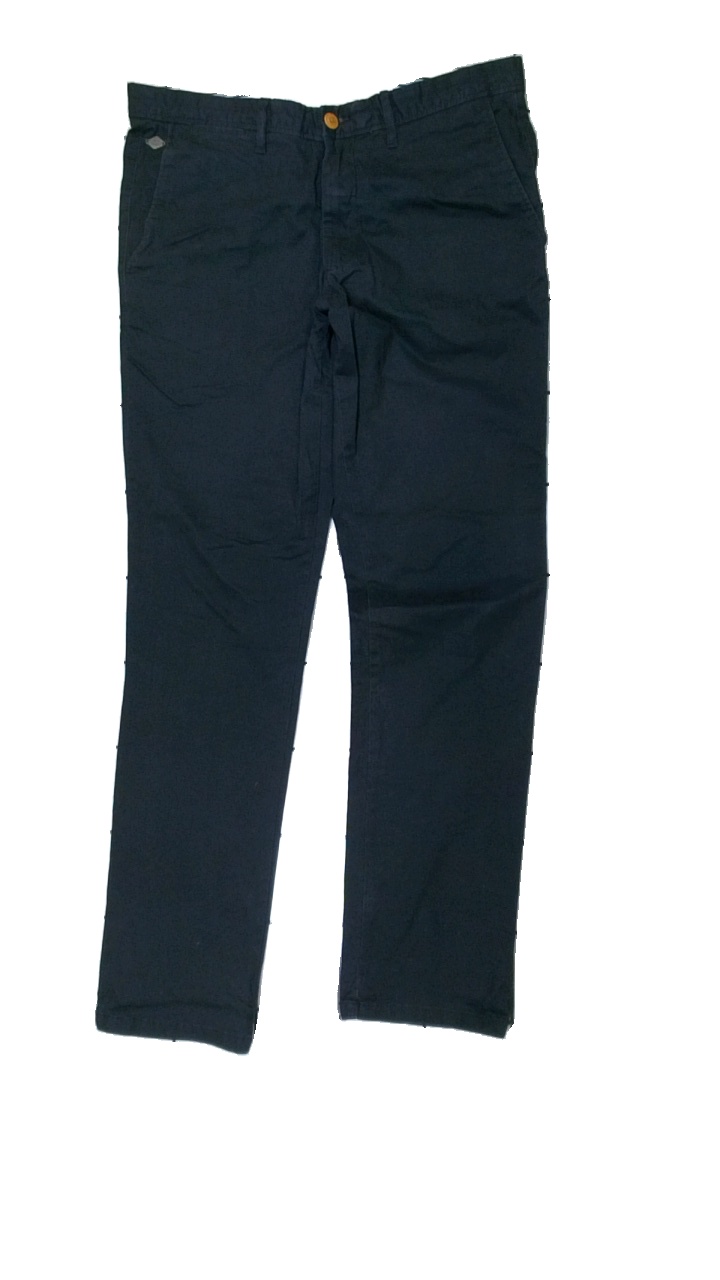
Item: Trousers (Men)
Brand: Esprit
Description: svarta byxor, luddiga
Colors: Black
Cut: Regular
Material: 100% cotton
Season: All
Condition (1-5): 4
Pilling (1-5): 5
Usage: Reuse
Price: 50-100